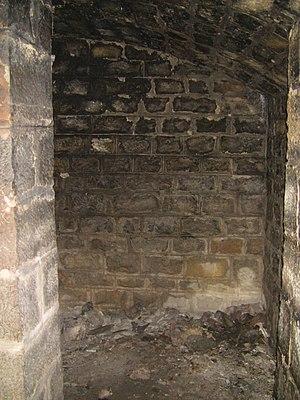
Petit local annexe de la chambre I de la batterie de mortiers du fort de Planoise, à Besançon (Doubs, France).
Le fort de Planoise, appelé brièvement le fort Moncey, est un ensemble de fortifications militaires bisontines de type Séré de Rivières dont l'ouvrage le plus important est le fort principal situé au centre d'un véritable môle, regroupant plusieurs abris, des chemins de traverses ainsi que quatre grandes batteries annexes utilisées pour le stockage de poudre, le casernement et l'usage de mortiers. L'ensemble fortifié fut bâti à Besançon, en France, entre 1877 et 1892 dans le but de protéger le pont d'Avanne-Aveney interdisant les routes de Dijon et de Lyon, plusieurs voies ferrées capitales ainsi que pour soutenir de nombreuses batteries de la ville.